Exoplanet Transit Database

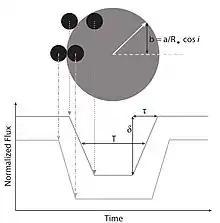
Theoretical Transiting Exoplanet Light Curve

The Exoplanet Transit Database (ETD) is a database operated by the Variable Star and Exoplanet Section of the Czech Astronomical Society. The database came online in September 2008 and consists of three sections: transit prediction, processing, uploading data. The ETD gives information about mid-transit time, duration, and depth of transit, among other parameters.